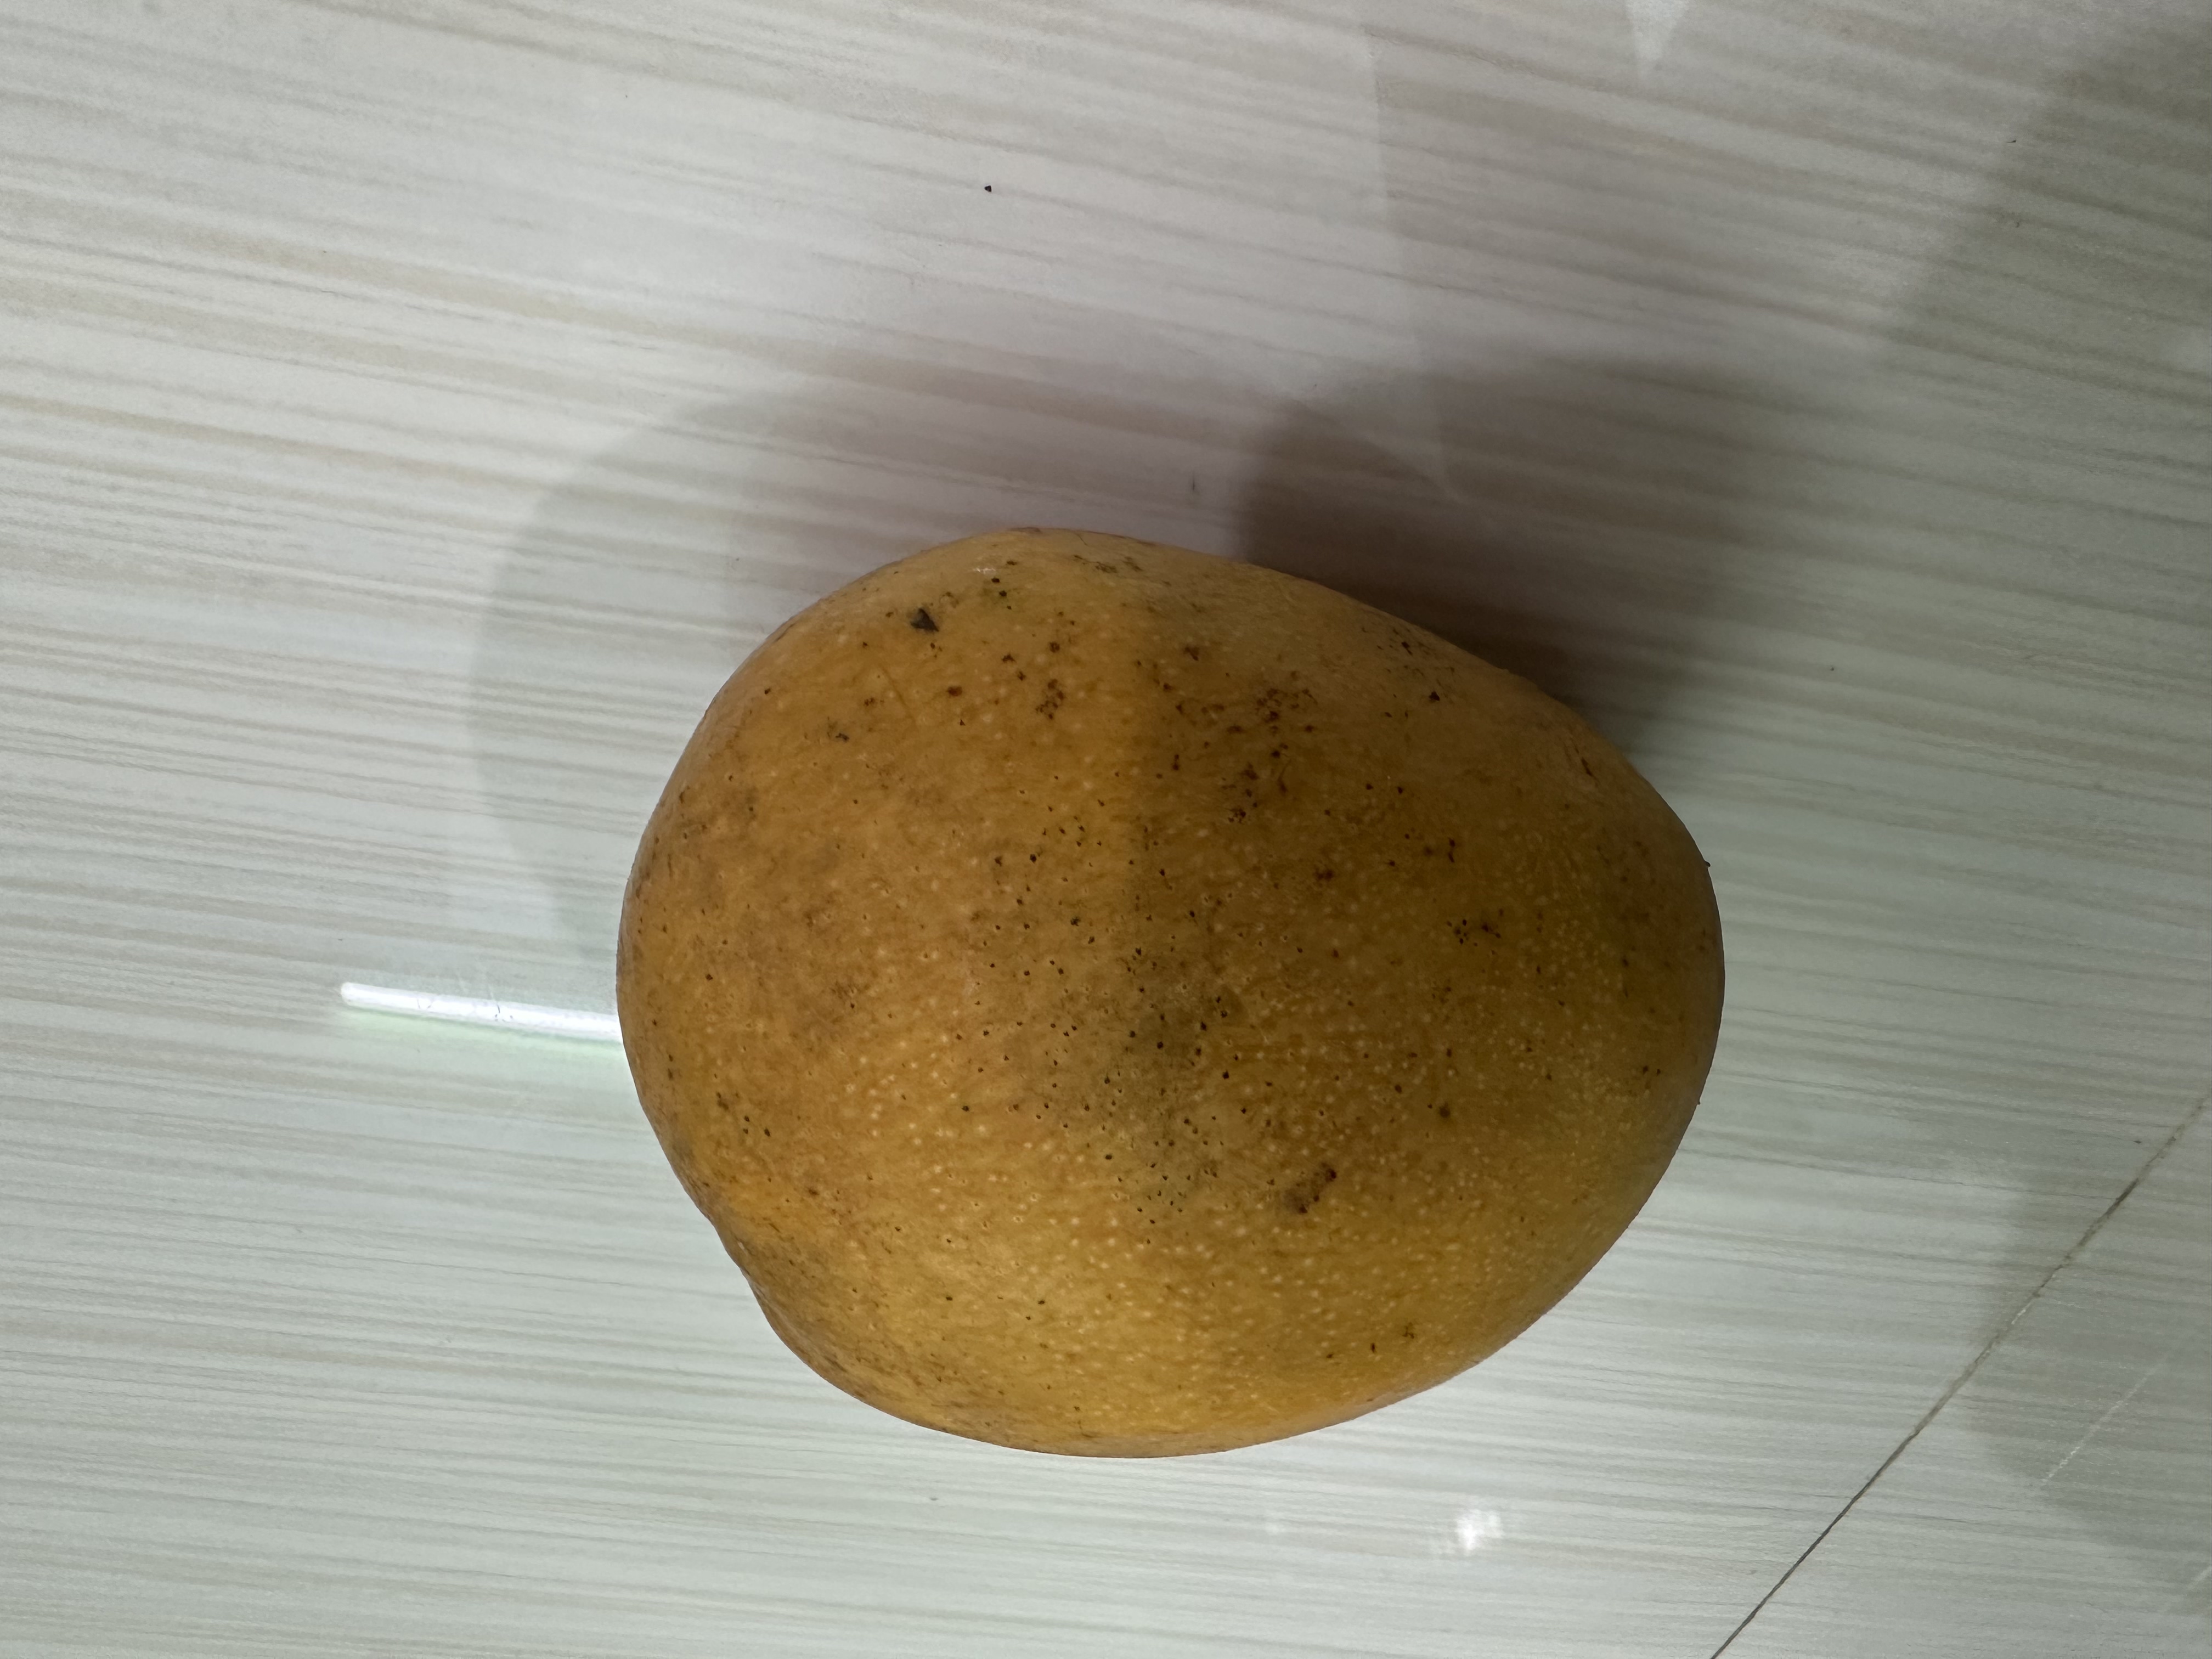
Mango variety: Bari-4